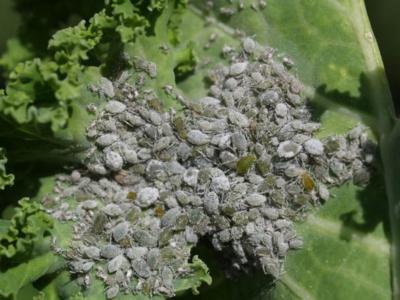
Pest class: cabbage_aphid